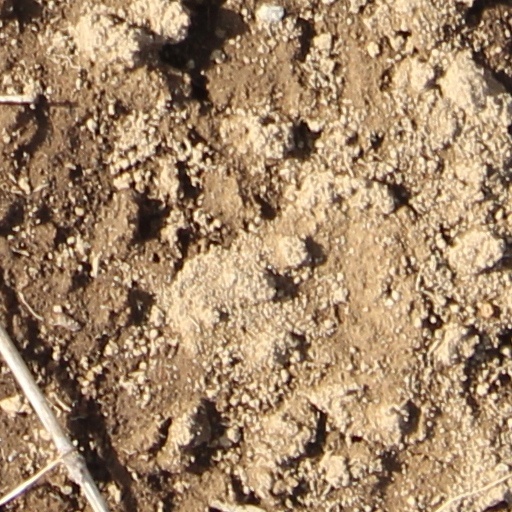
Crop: wheat